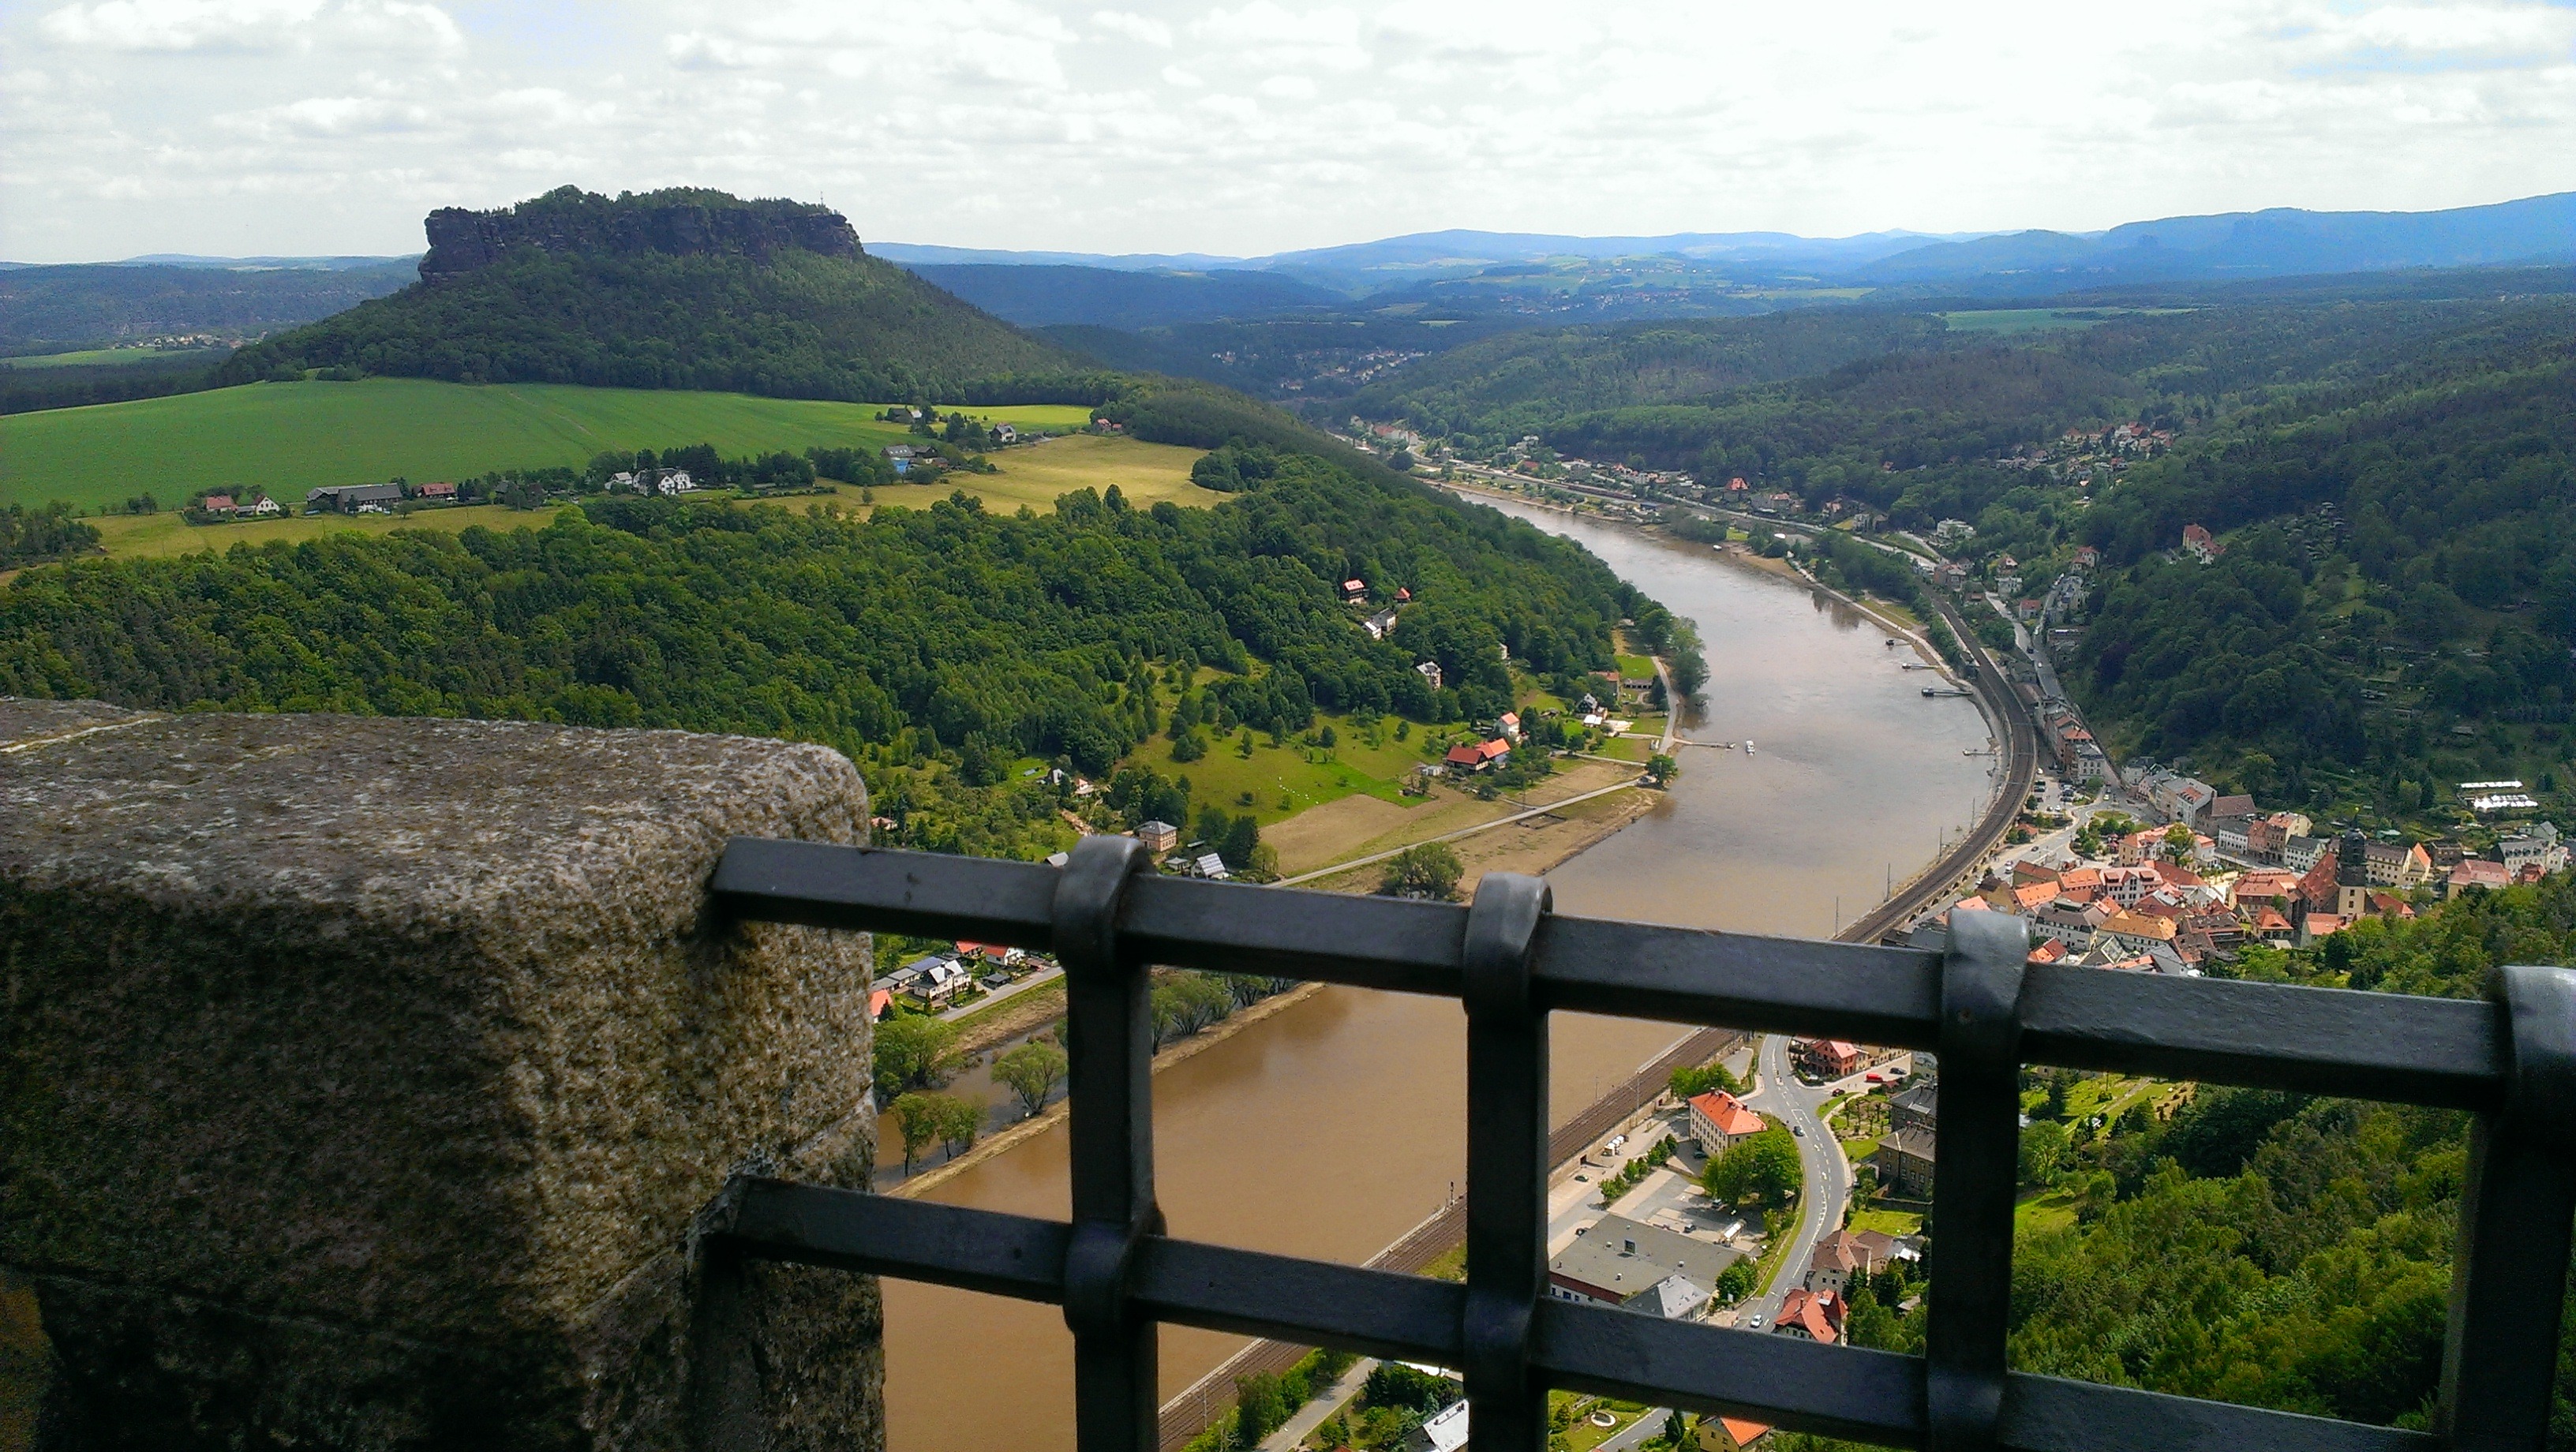
coast, mountain, hill, village, castle, reservoir, tourism, waterway, fortress, saxon switzerland, lily stone, sandstone mountain, panoramic view from the k nigstein, panoramic view to the lilienstein